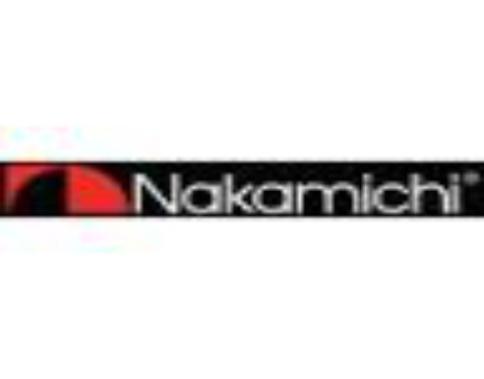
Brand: nakamichi-1
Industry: Necessities